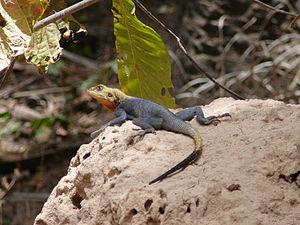
Agama agama est une espèce de sauriens de la famille des Agamidae. En français, il est nommé margouillat ou agame des colons